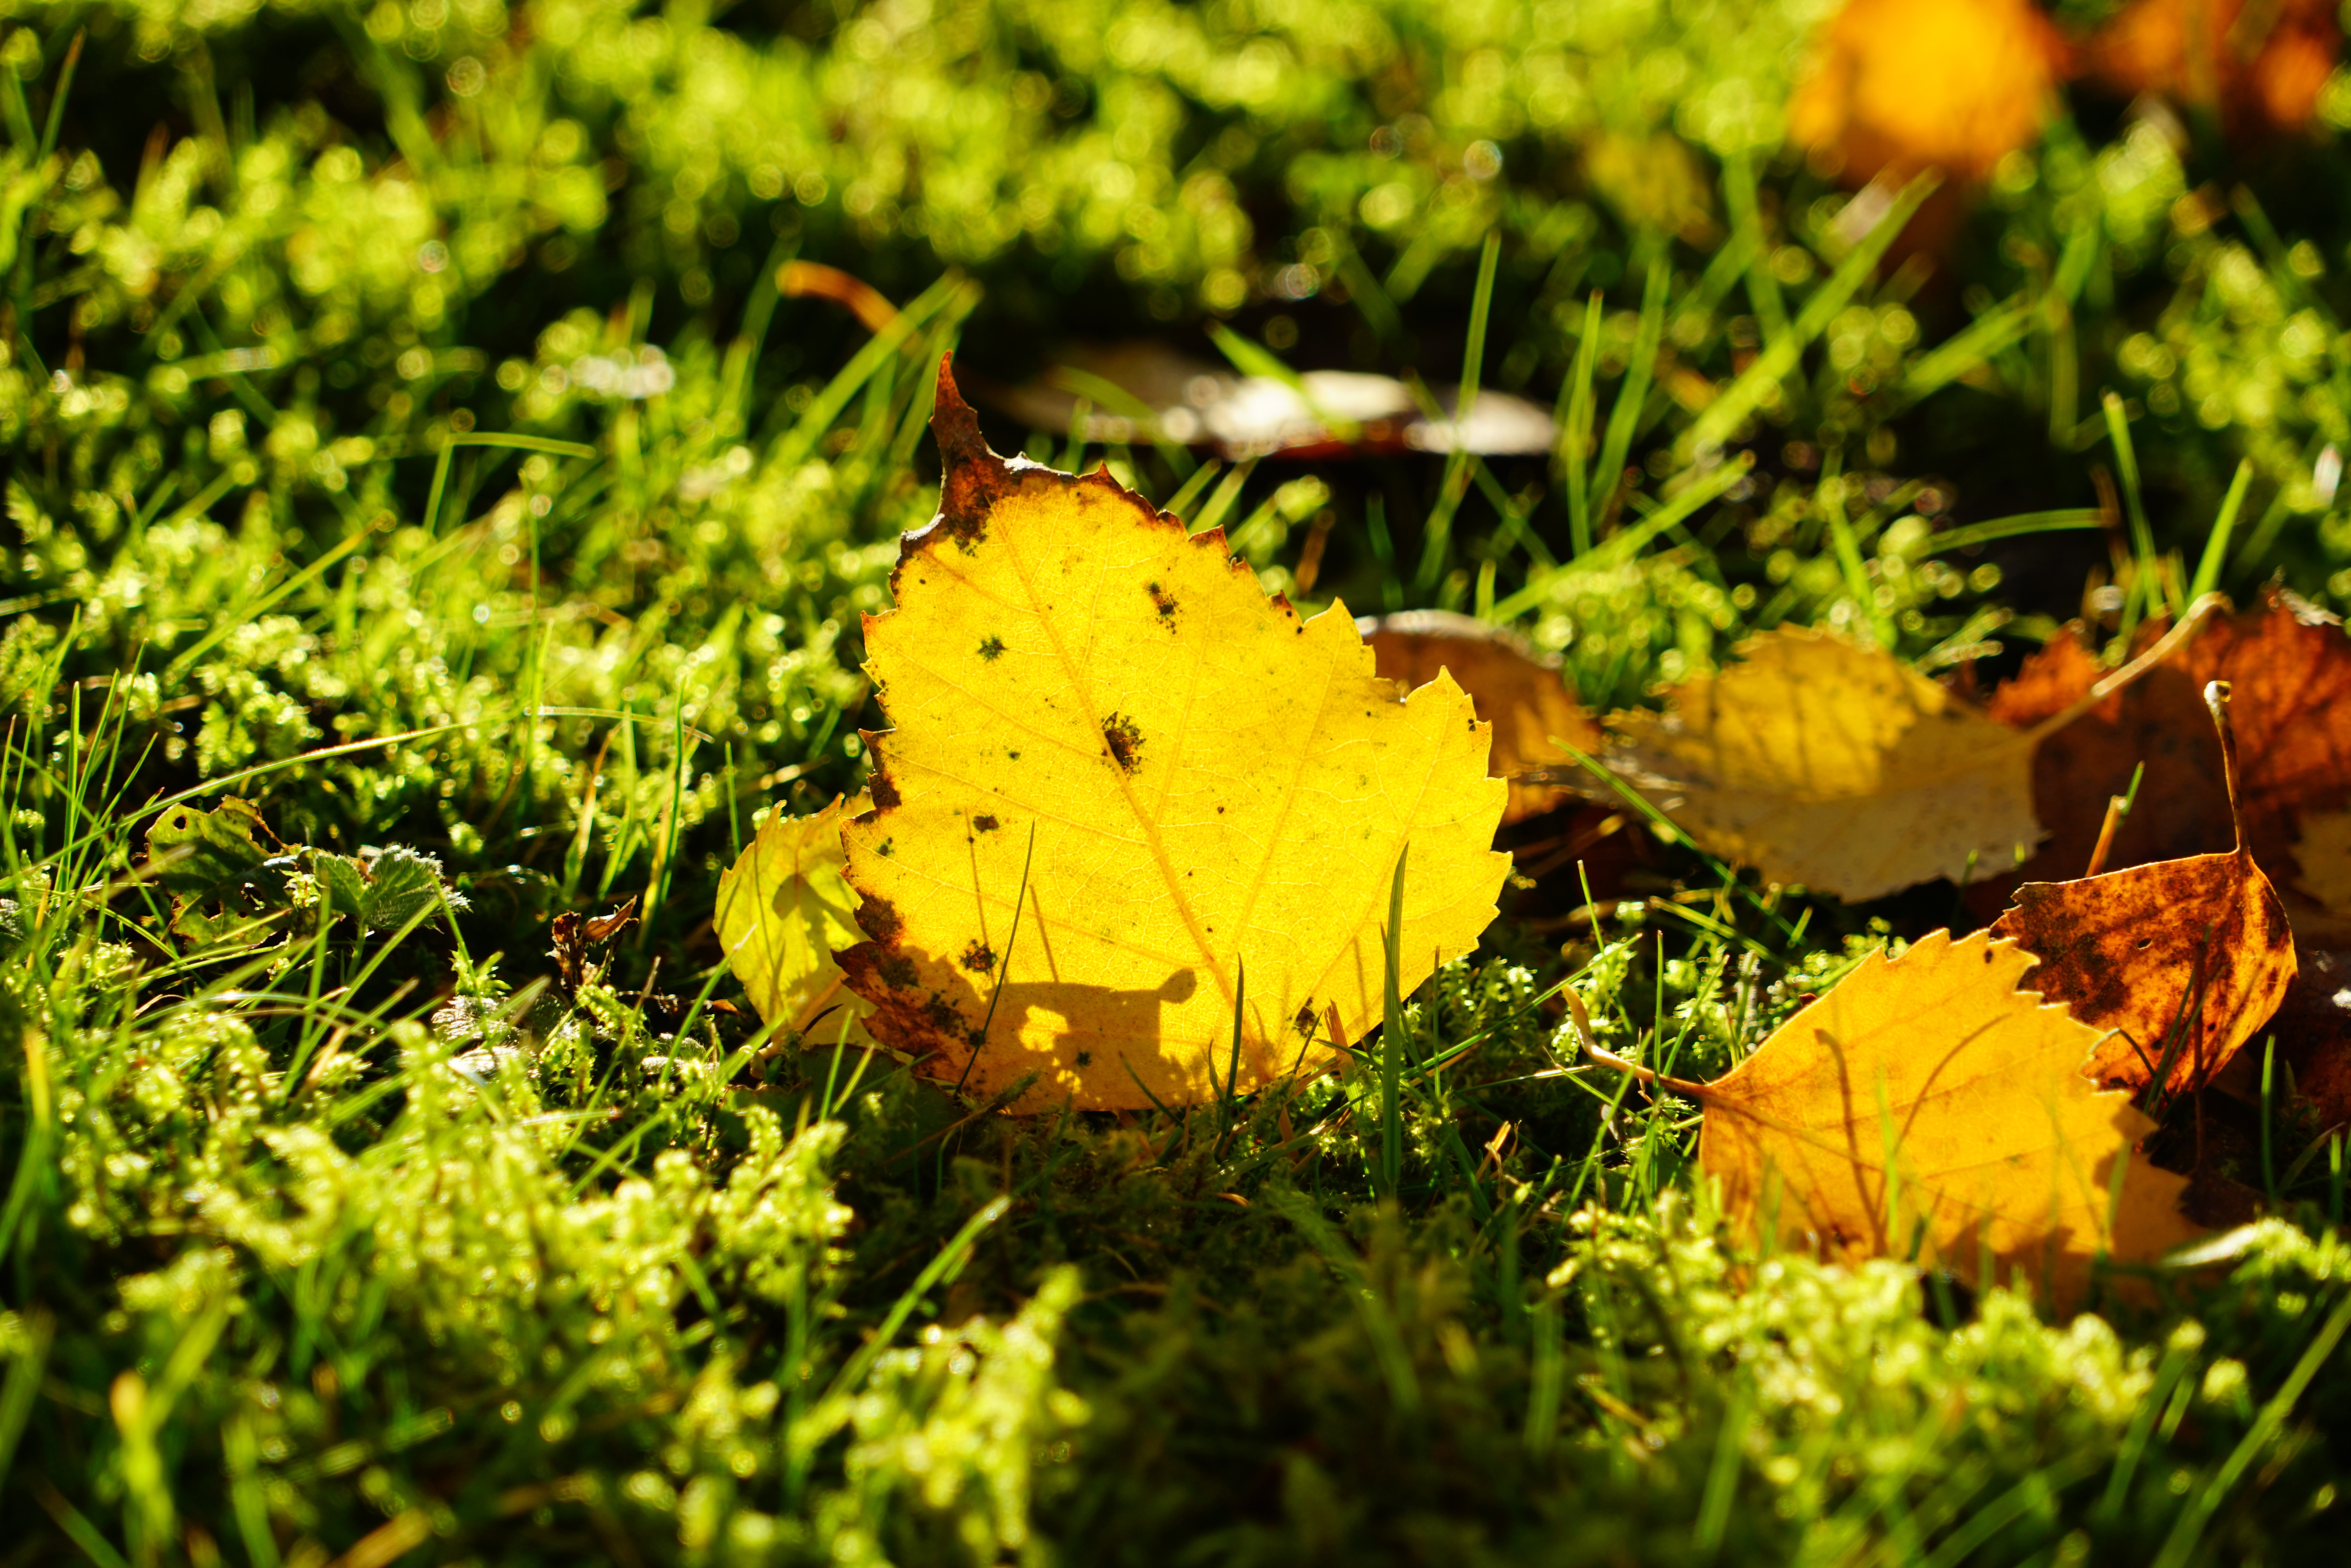
grass, plant, ground, leaf, moss, golden, autumn, soil, yellow, maple leaf, deciduous tree, deciduous, fall foliage, gegenlichtaufnahme, back light, golden october, ornamental tree, birch leaf, weeping birch, white birch, summer green deciduous tree, betula pendula, computer wallpaper, hang birch, sand birch, wart birch